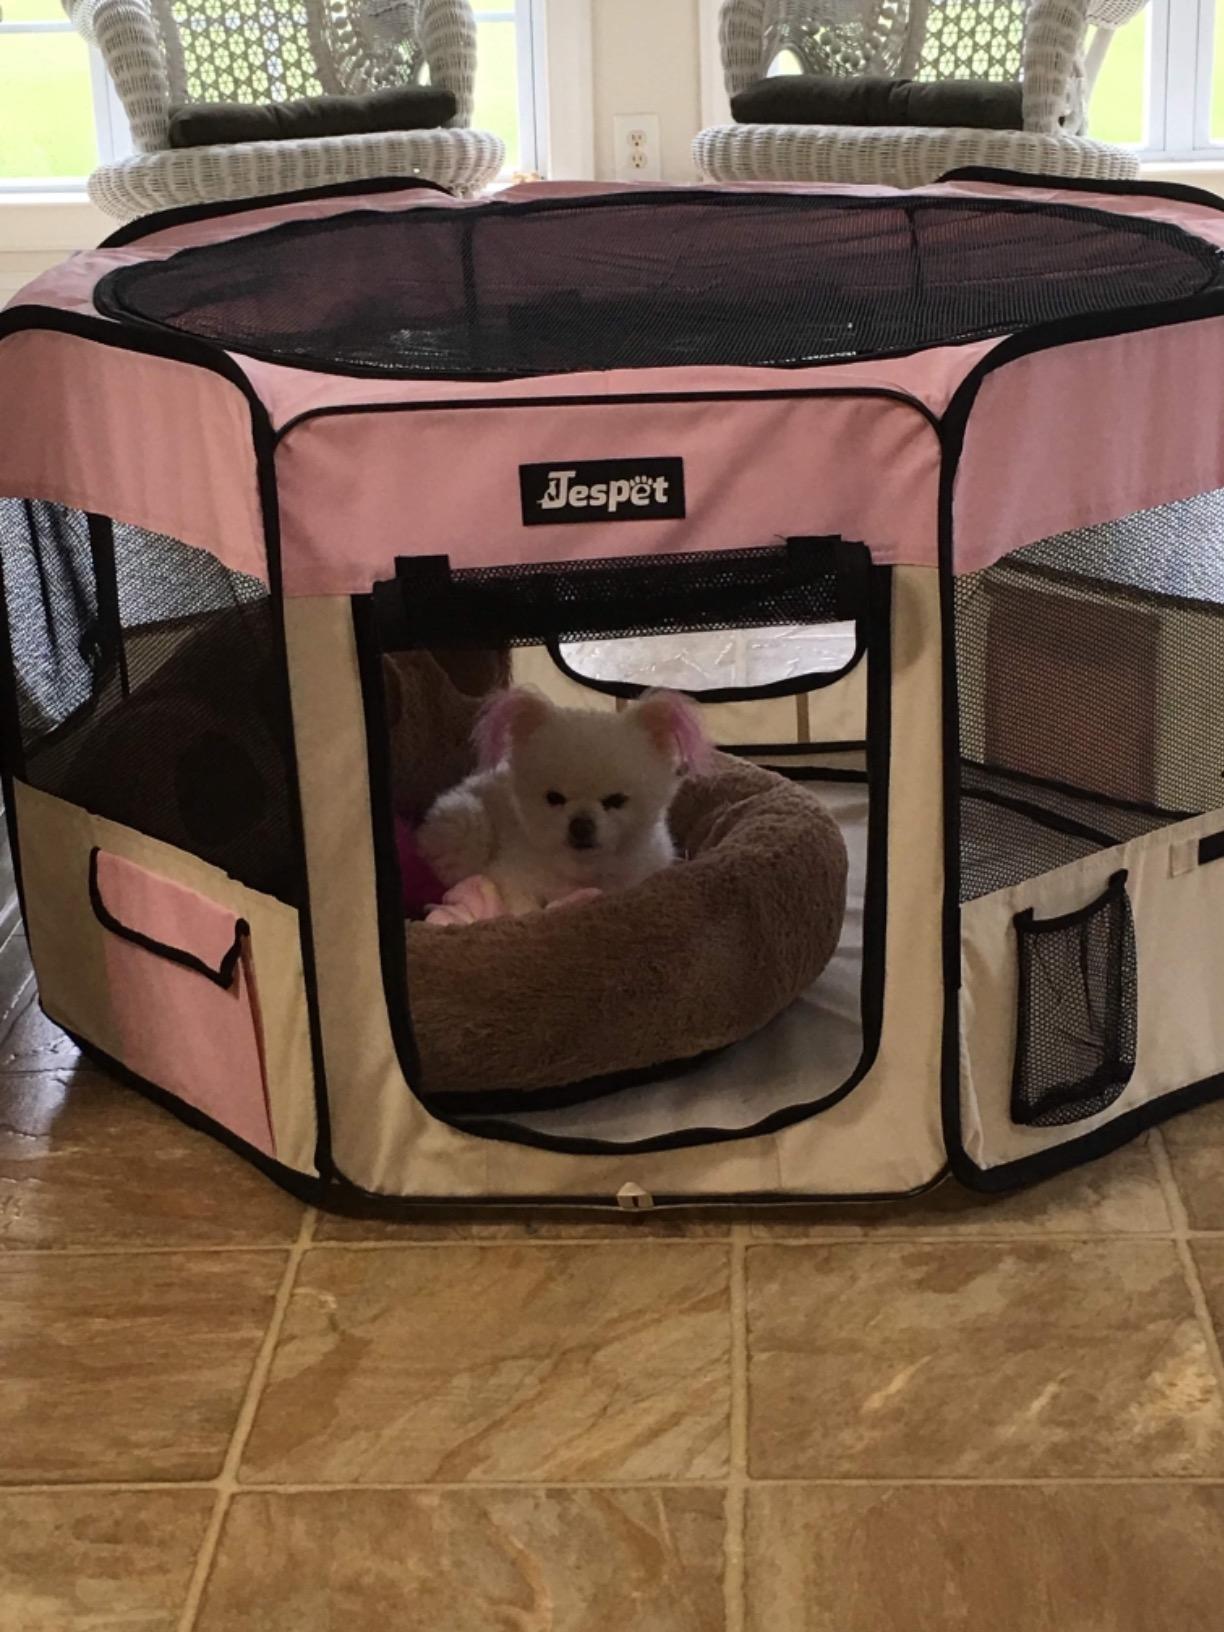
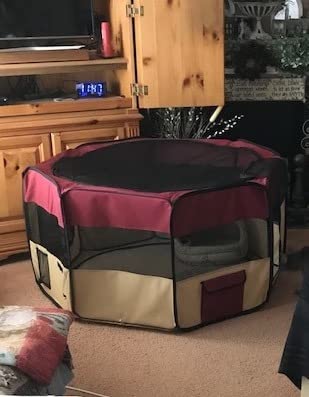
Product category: items_kennel
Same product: no